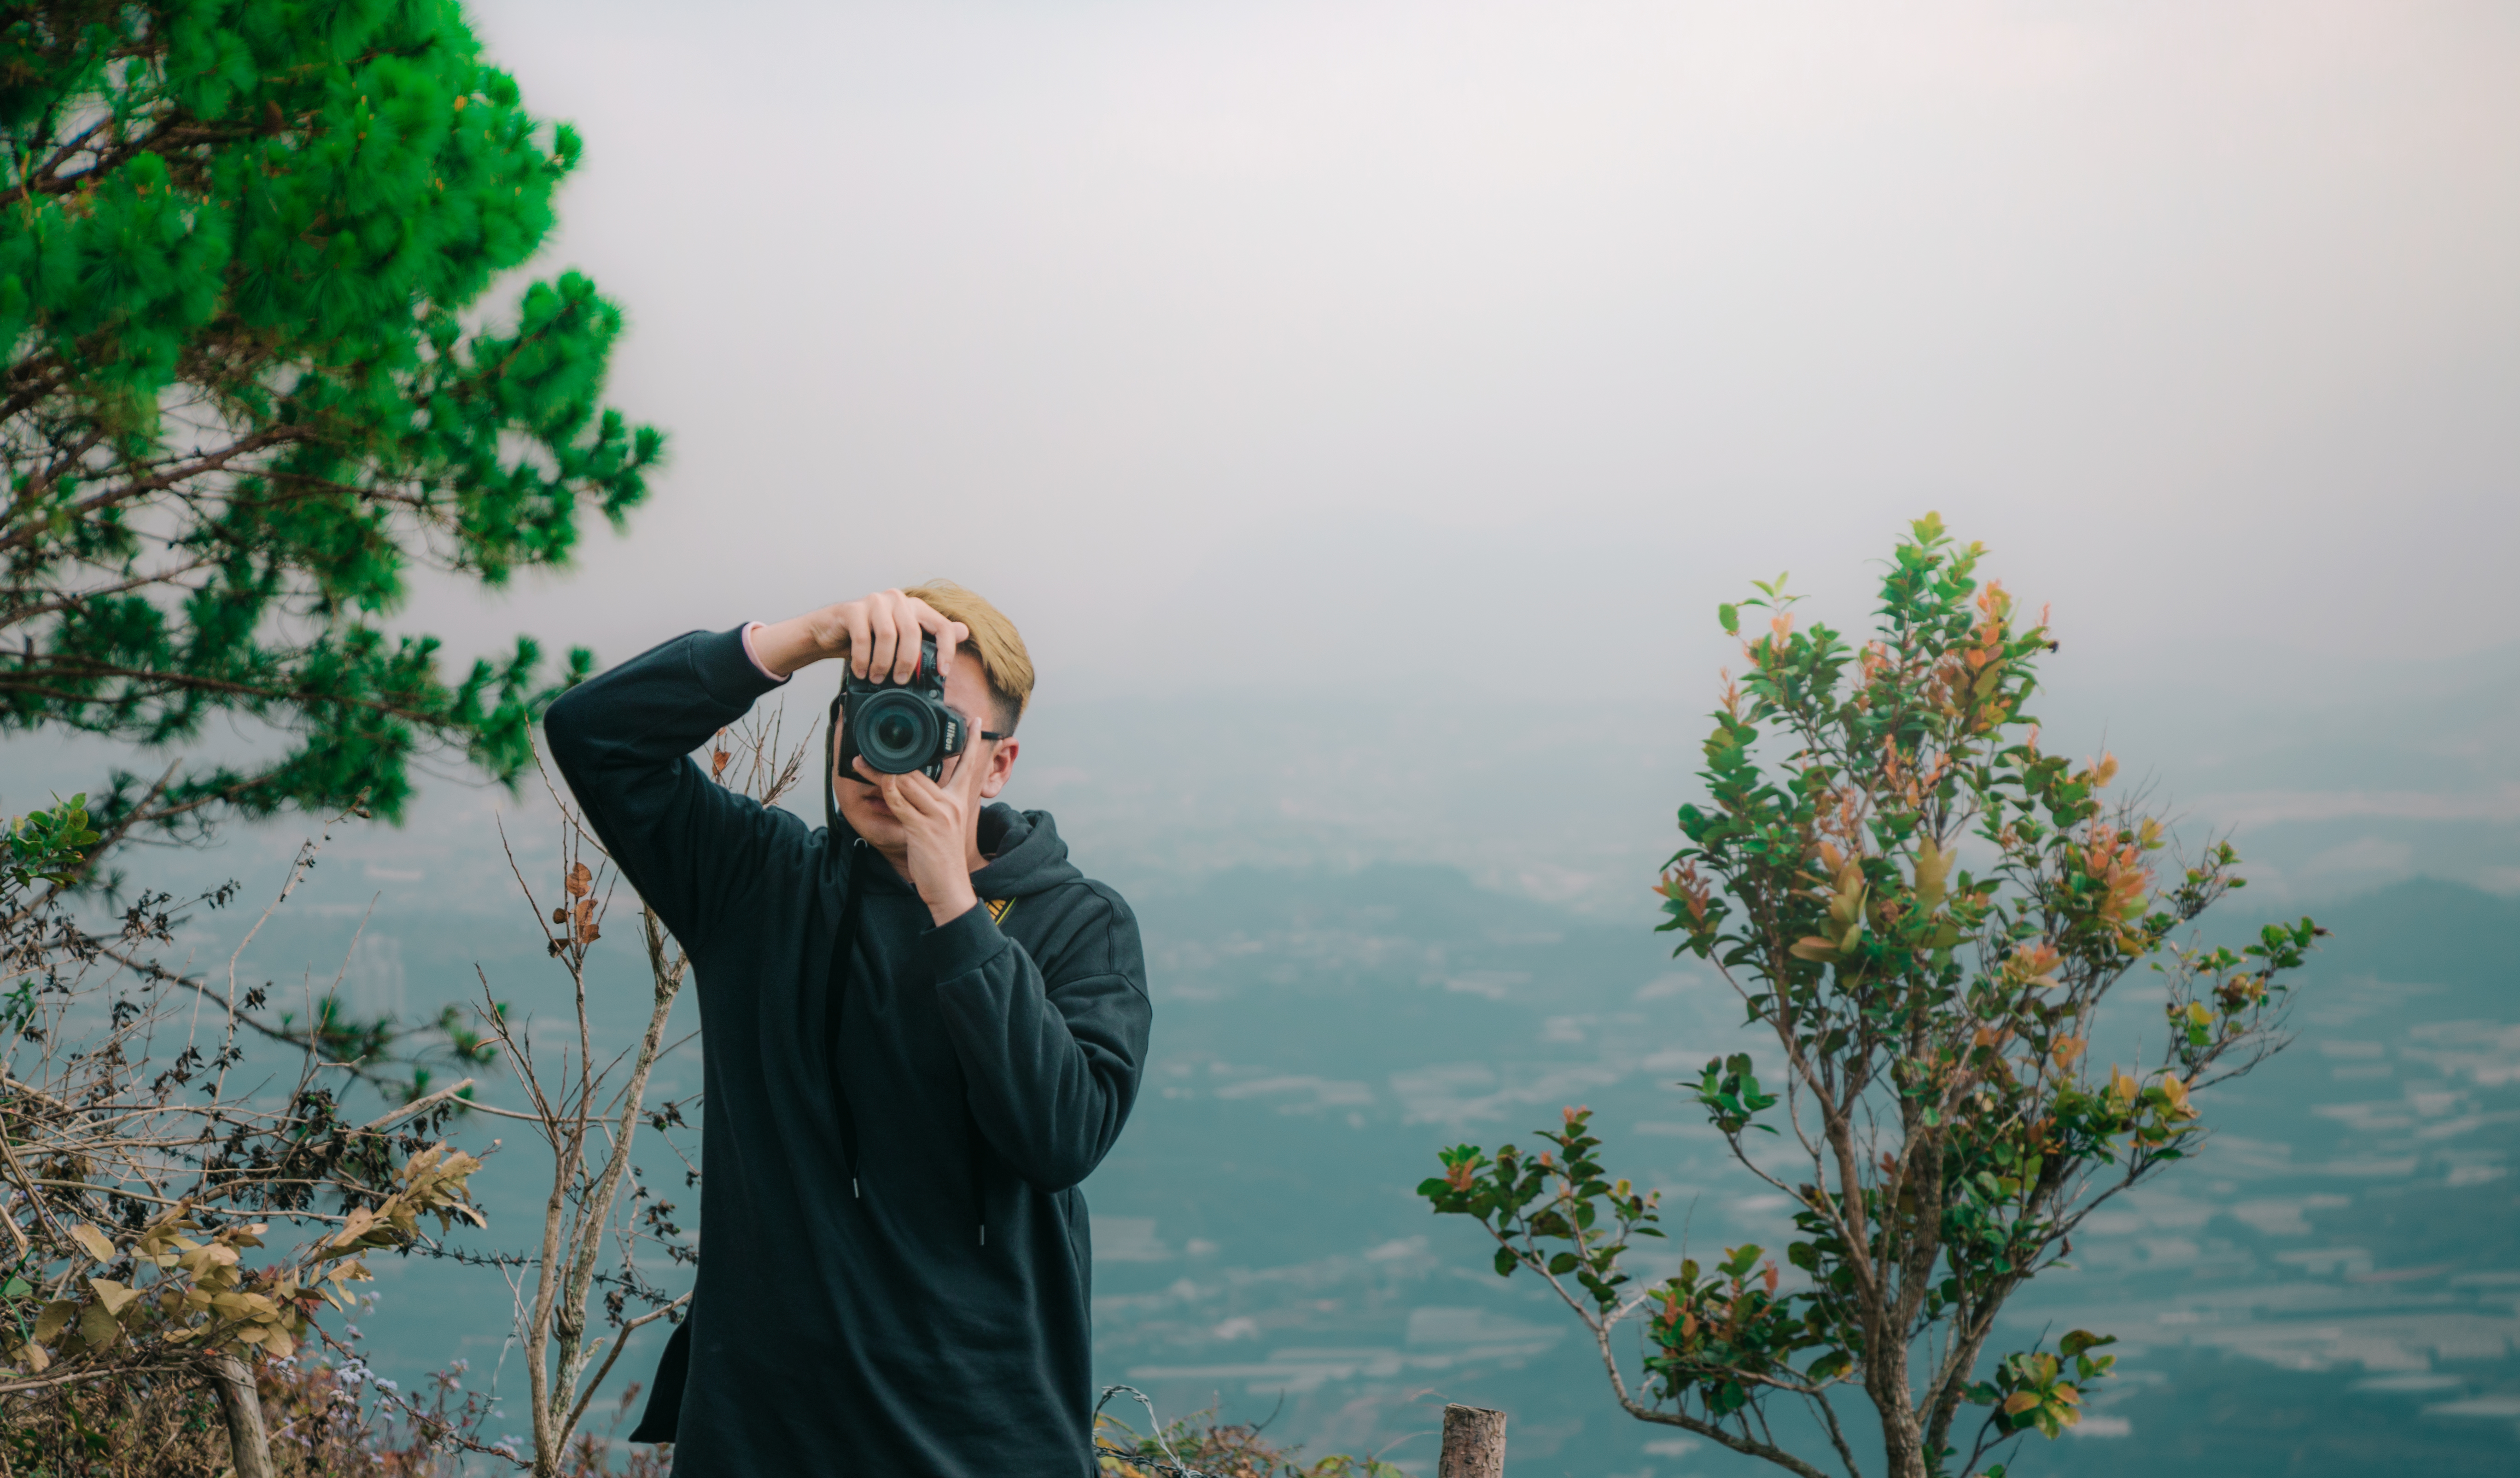
beautiful, portrait, photographer, boy, art, pastel, color, vintage, tree, green, photograph, nature, sky, leaf, plant, photography, flower, grass, spring, fun, branch, girl, tourism, landscape, vacation